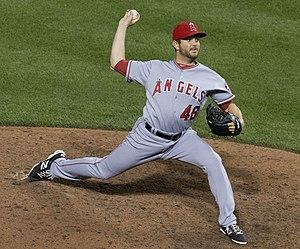
Cory Taylor Rasmus est un lanceur de relève droitier des Ligues majeures de baseball jouant avec les Angels de Los Angeles.